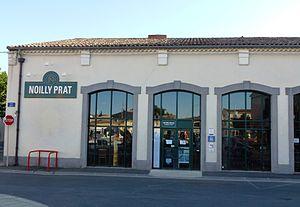
Le Noilly Prat est un vermouth créé en 1813 par Joseph Noilly à Marseillan.